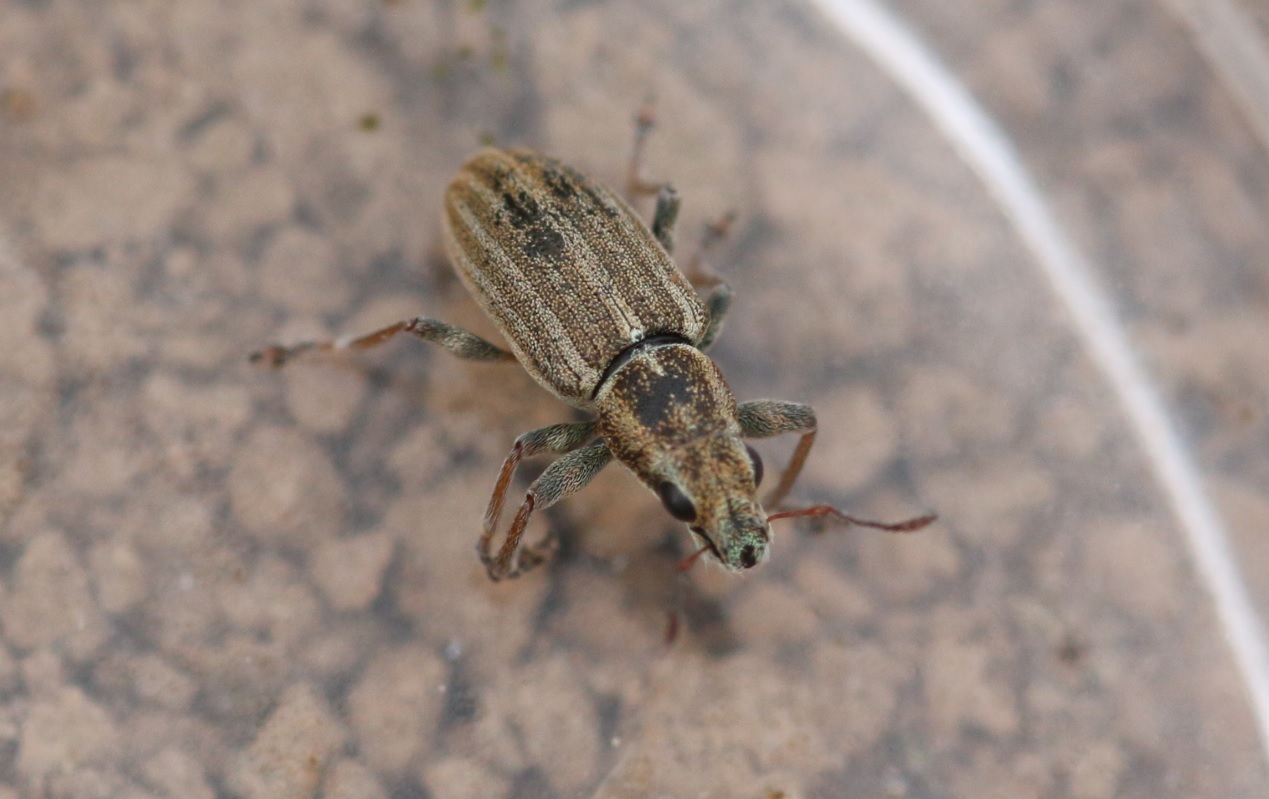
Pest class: pea_leaf_weevil